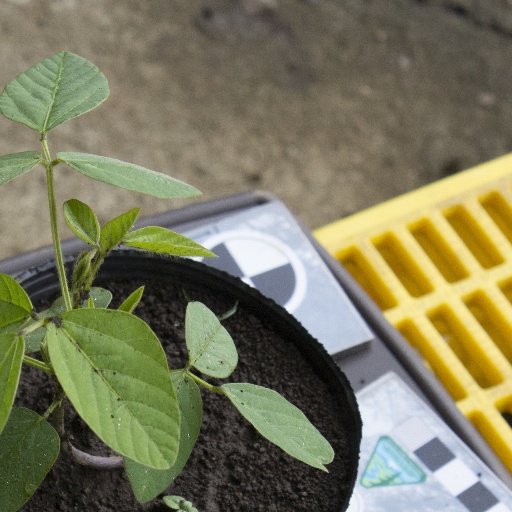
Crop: soybean